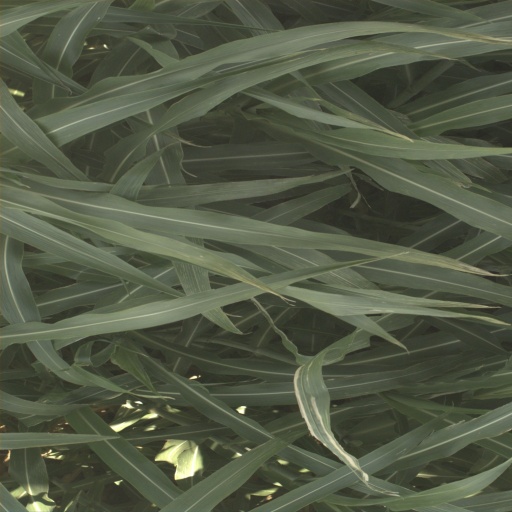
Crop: sorghum